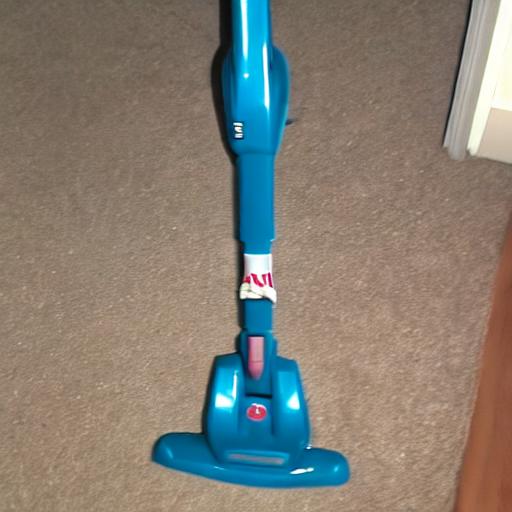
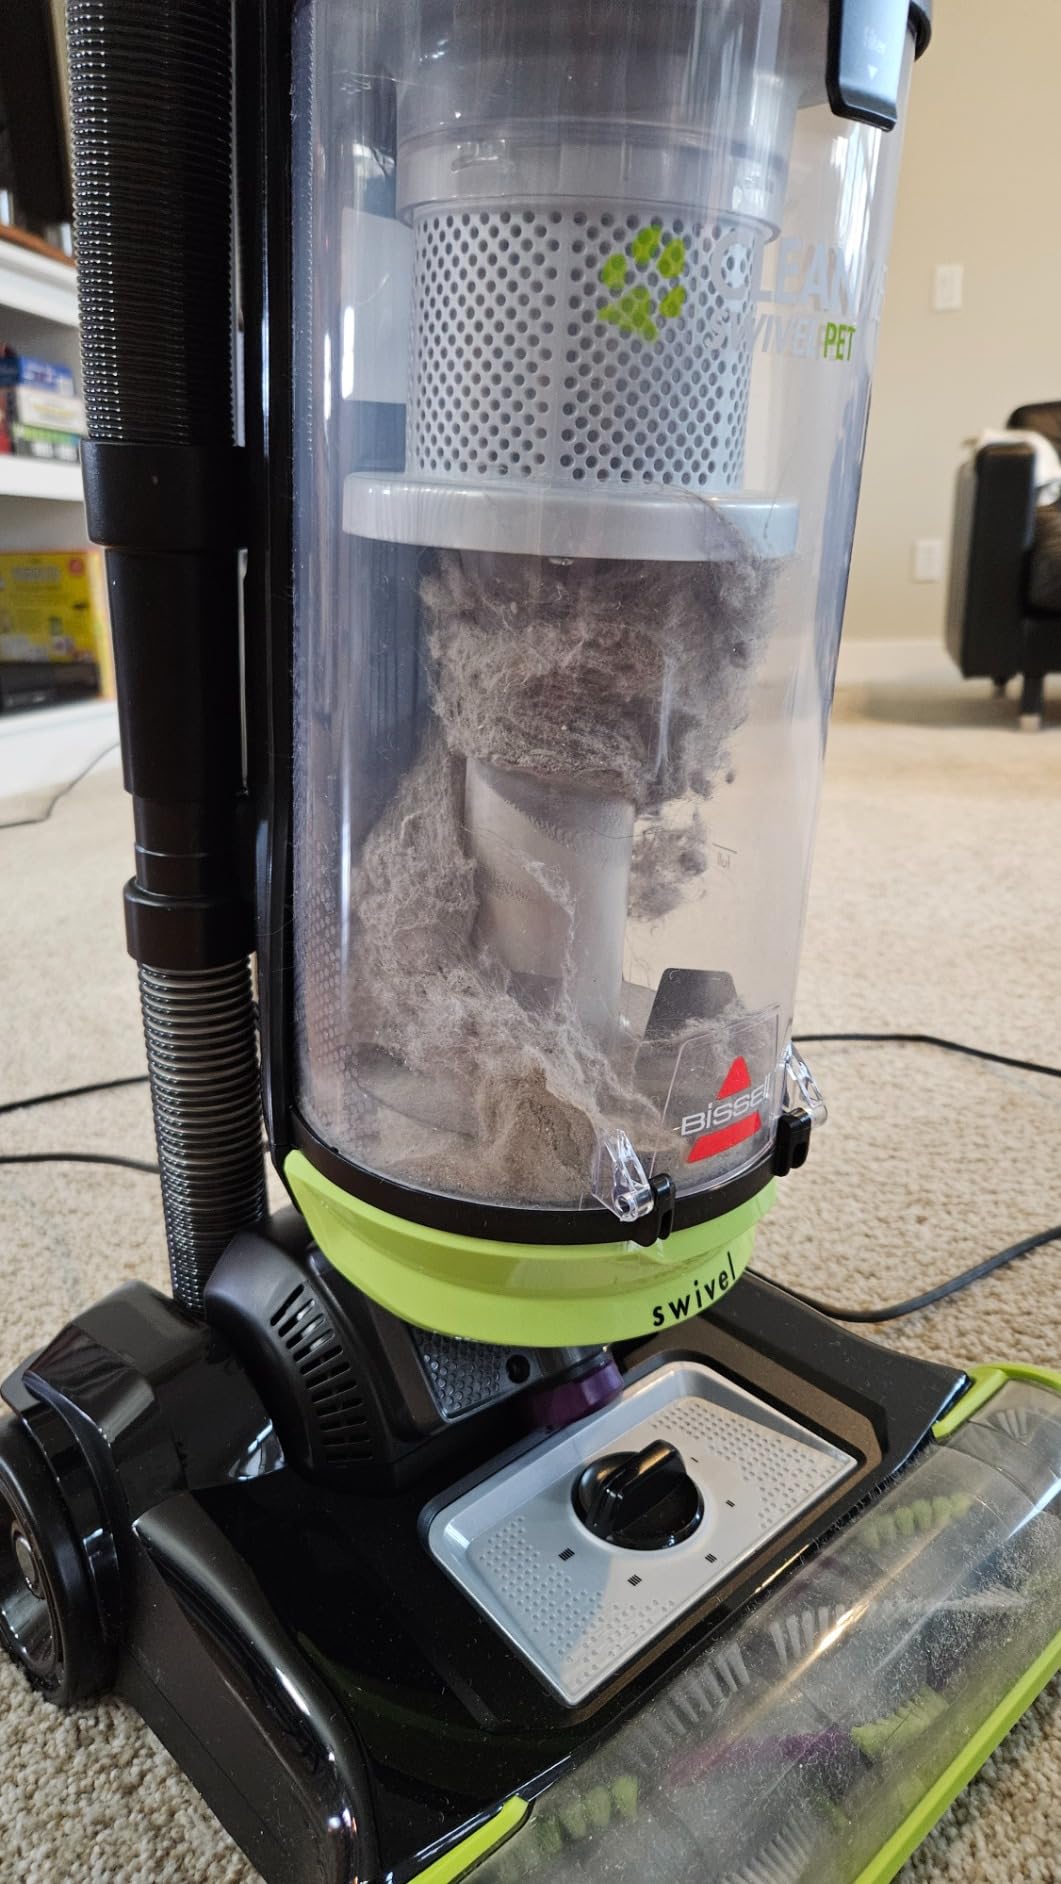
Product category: items_vacuum
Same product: no